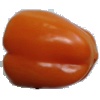
Label: orange_pepper